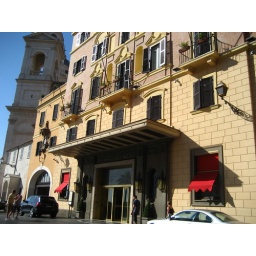
Hassler Hotel. I stayed there with Mom in 1968. Our room was on the third floor with the balcony in the center.